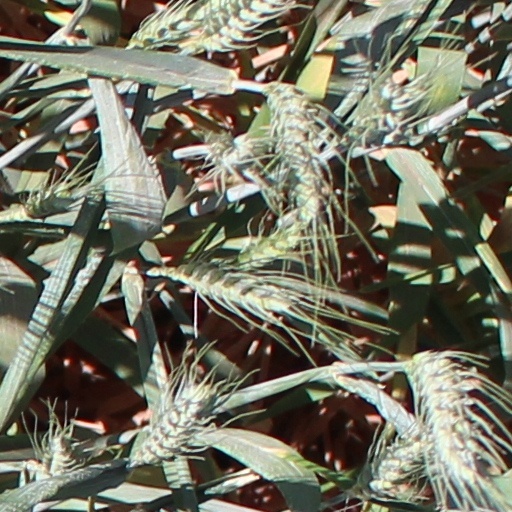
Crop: wheat